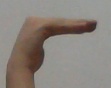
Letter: haa